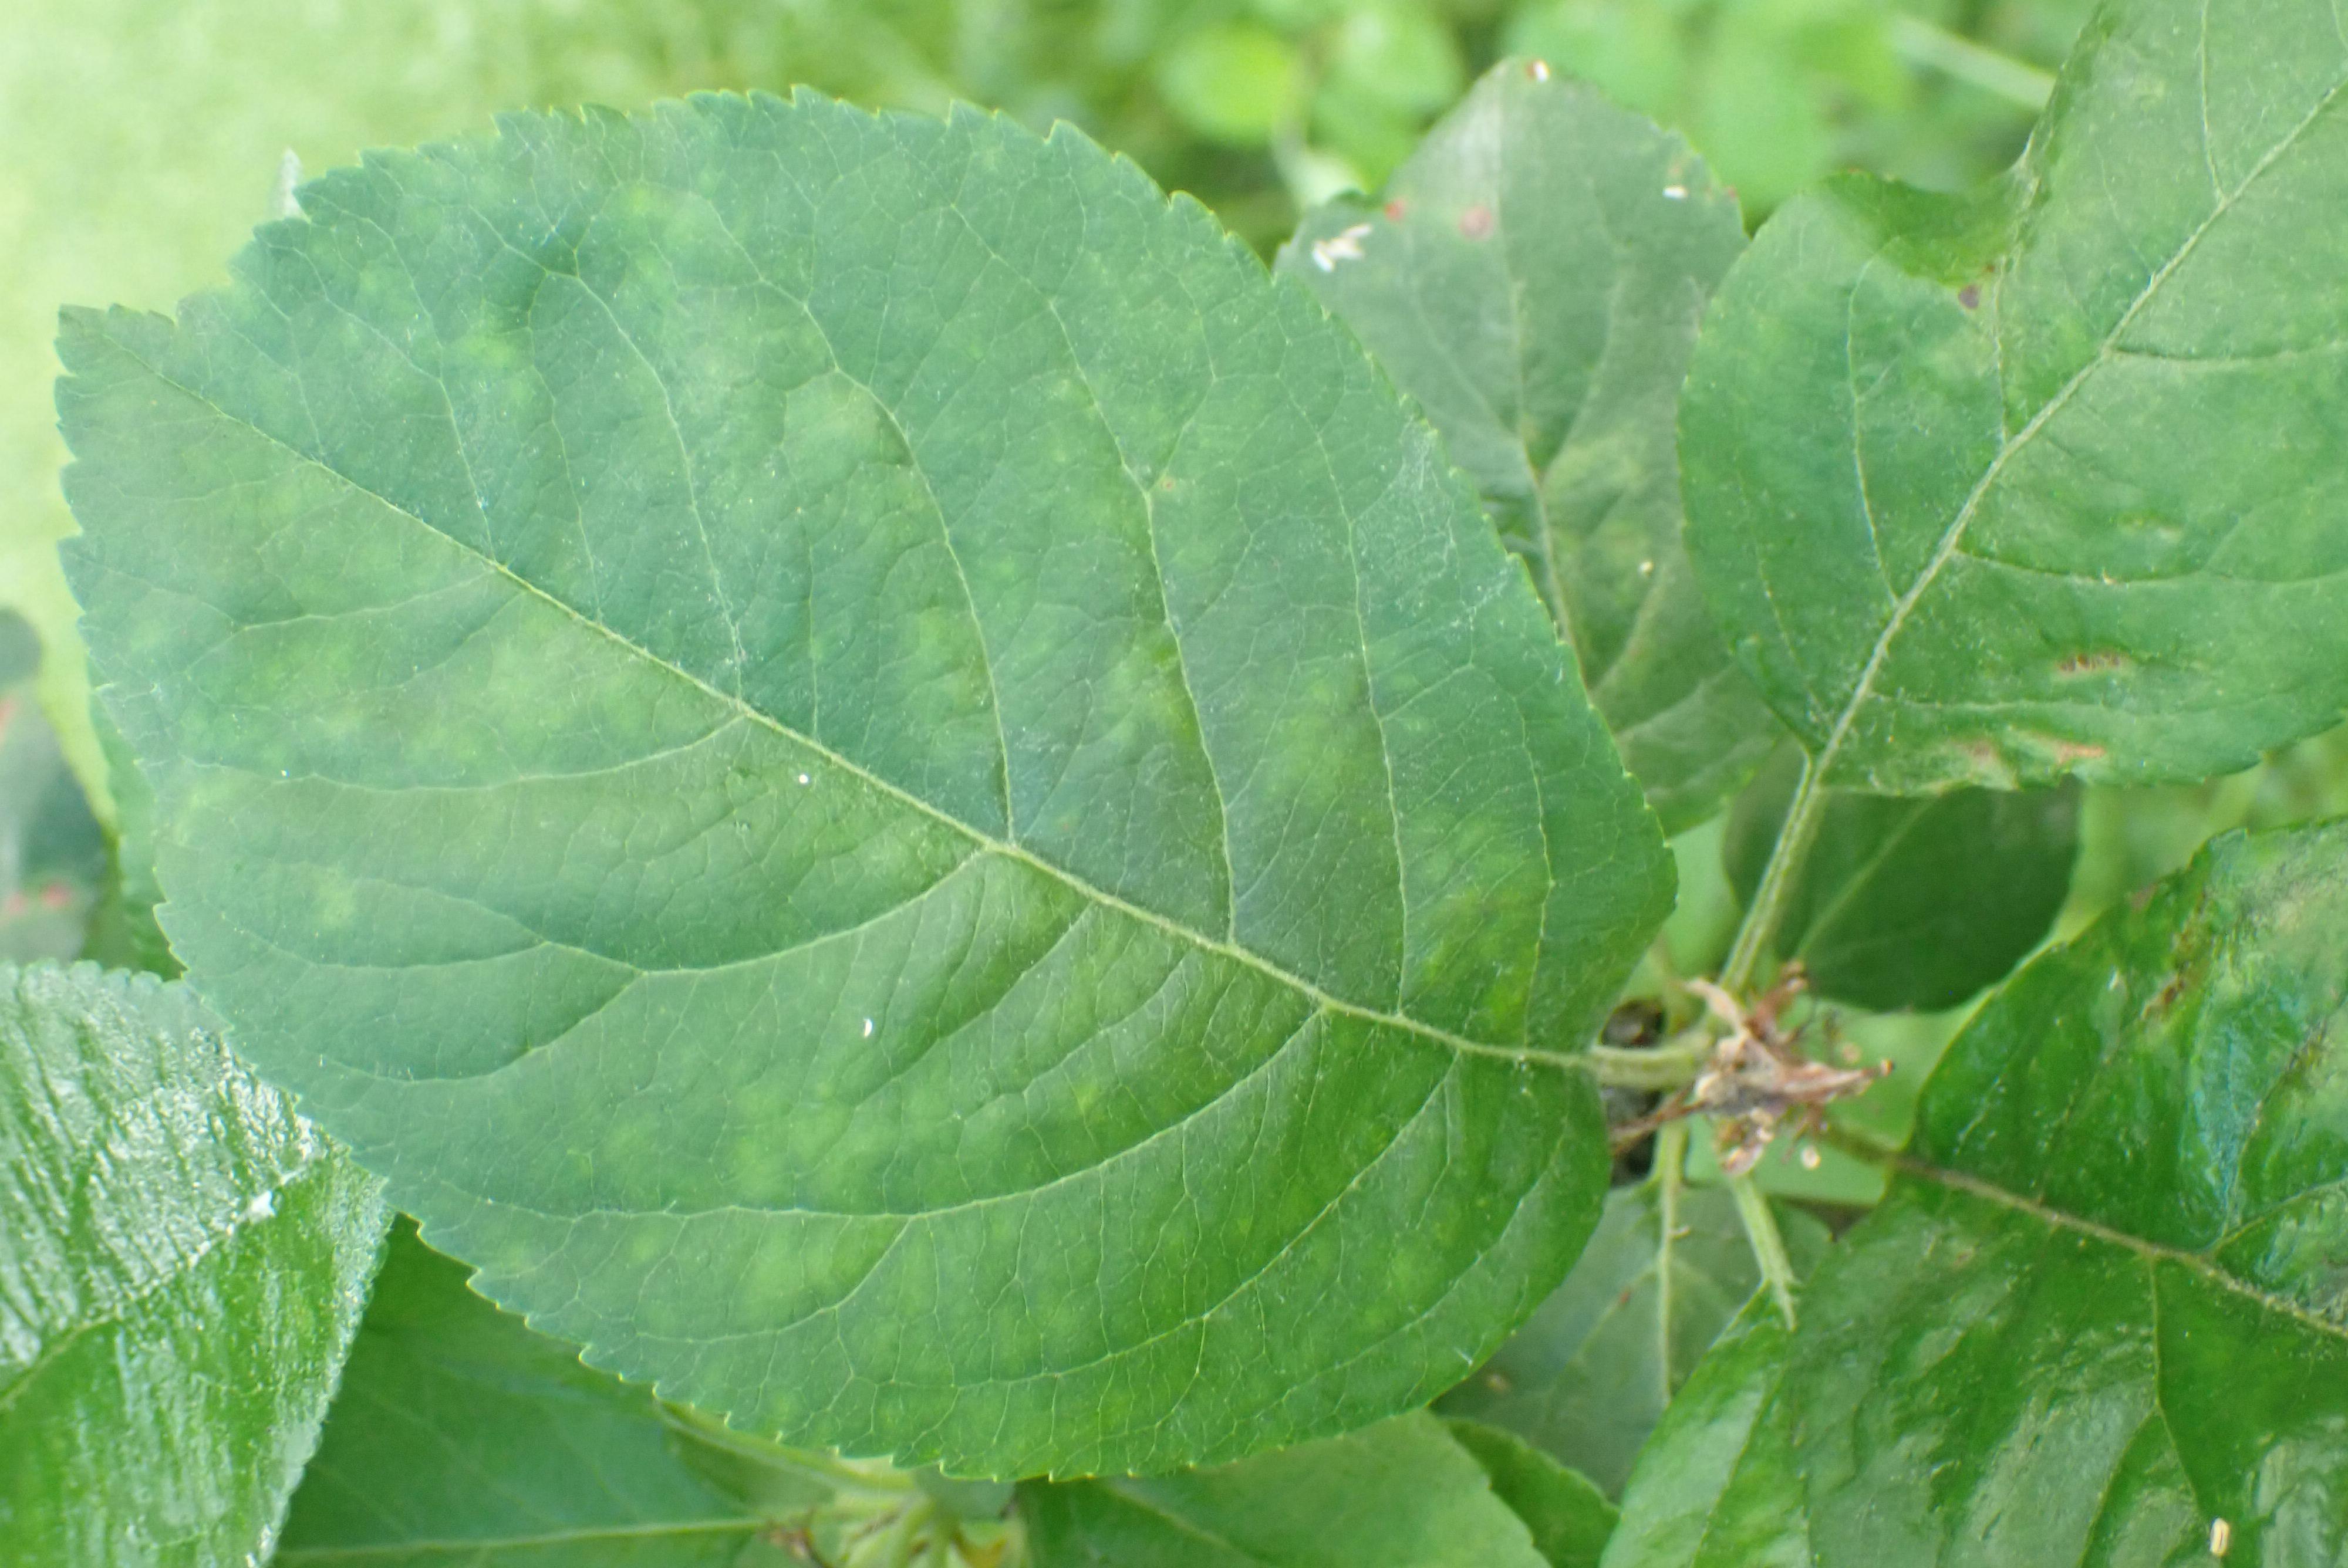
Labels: scab